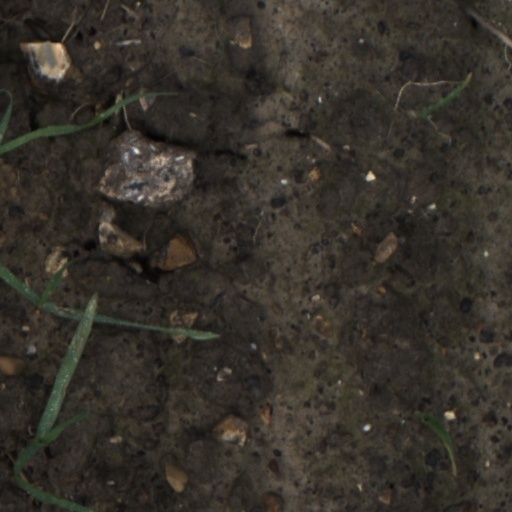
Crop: wheat